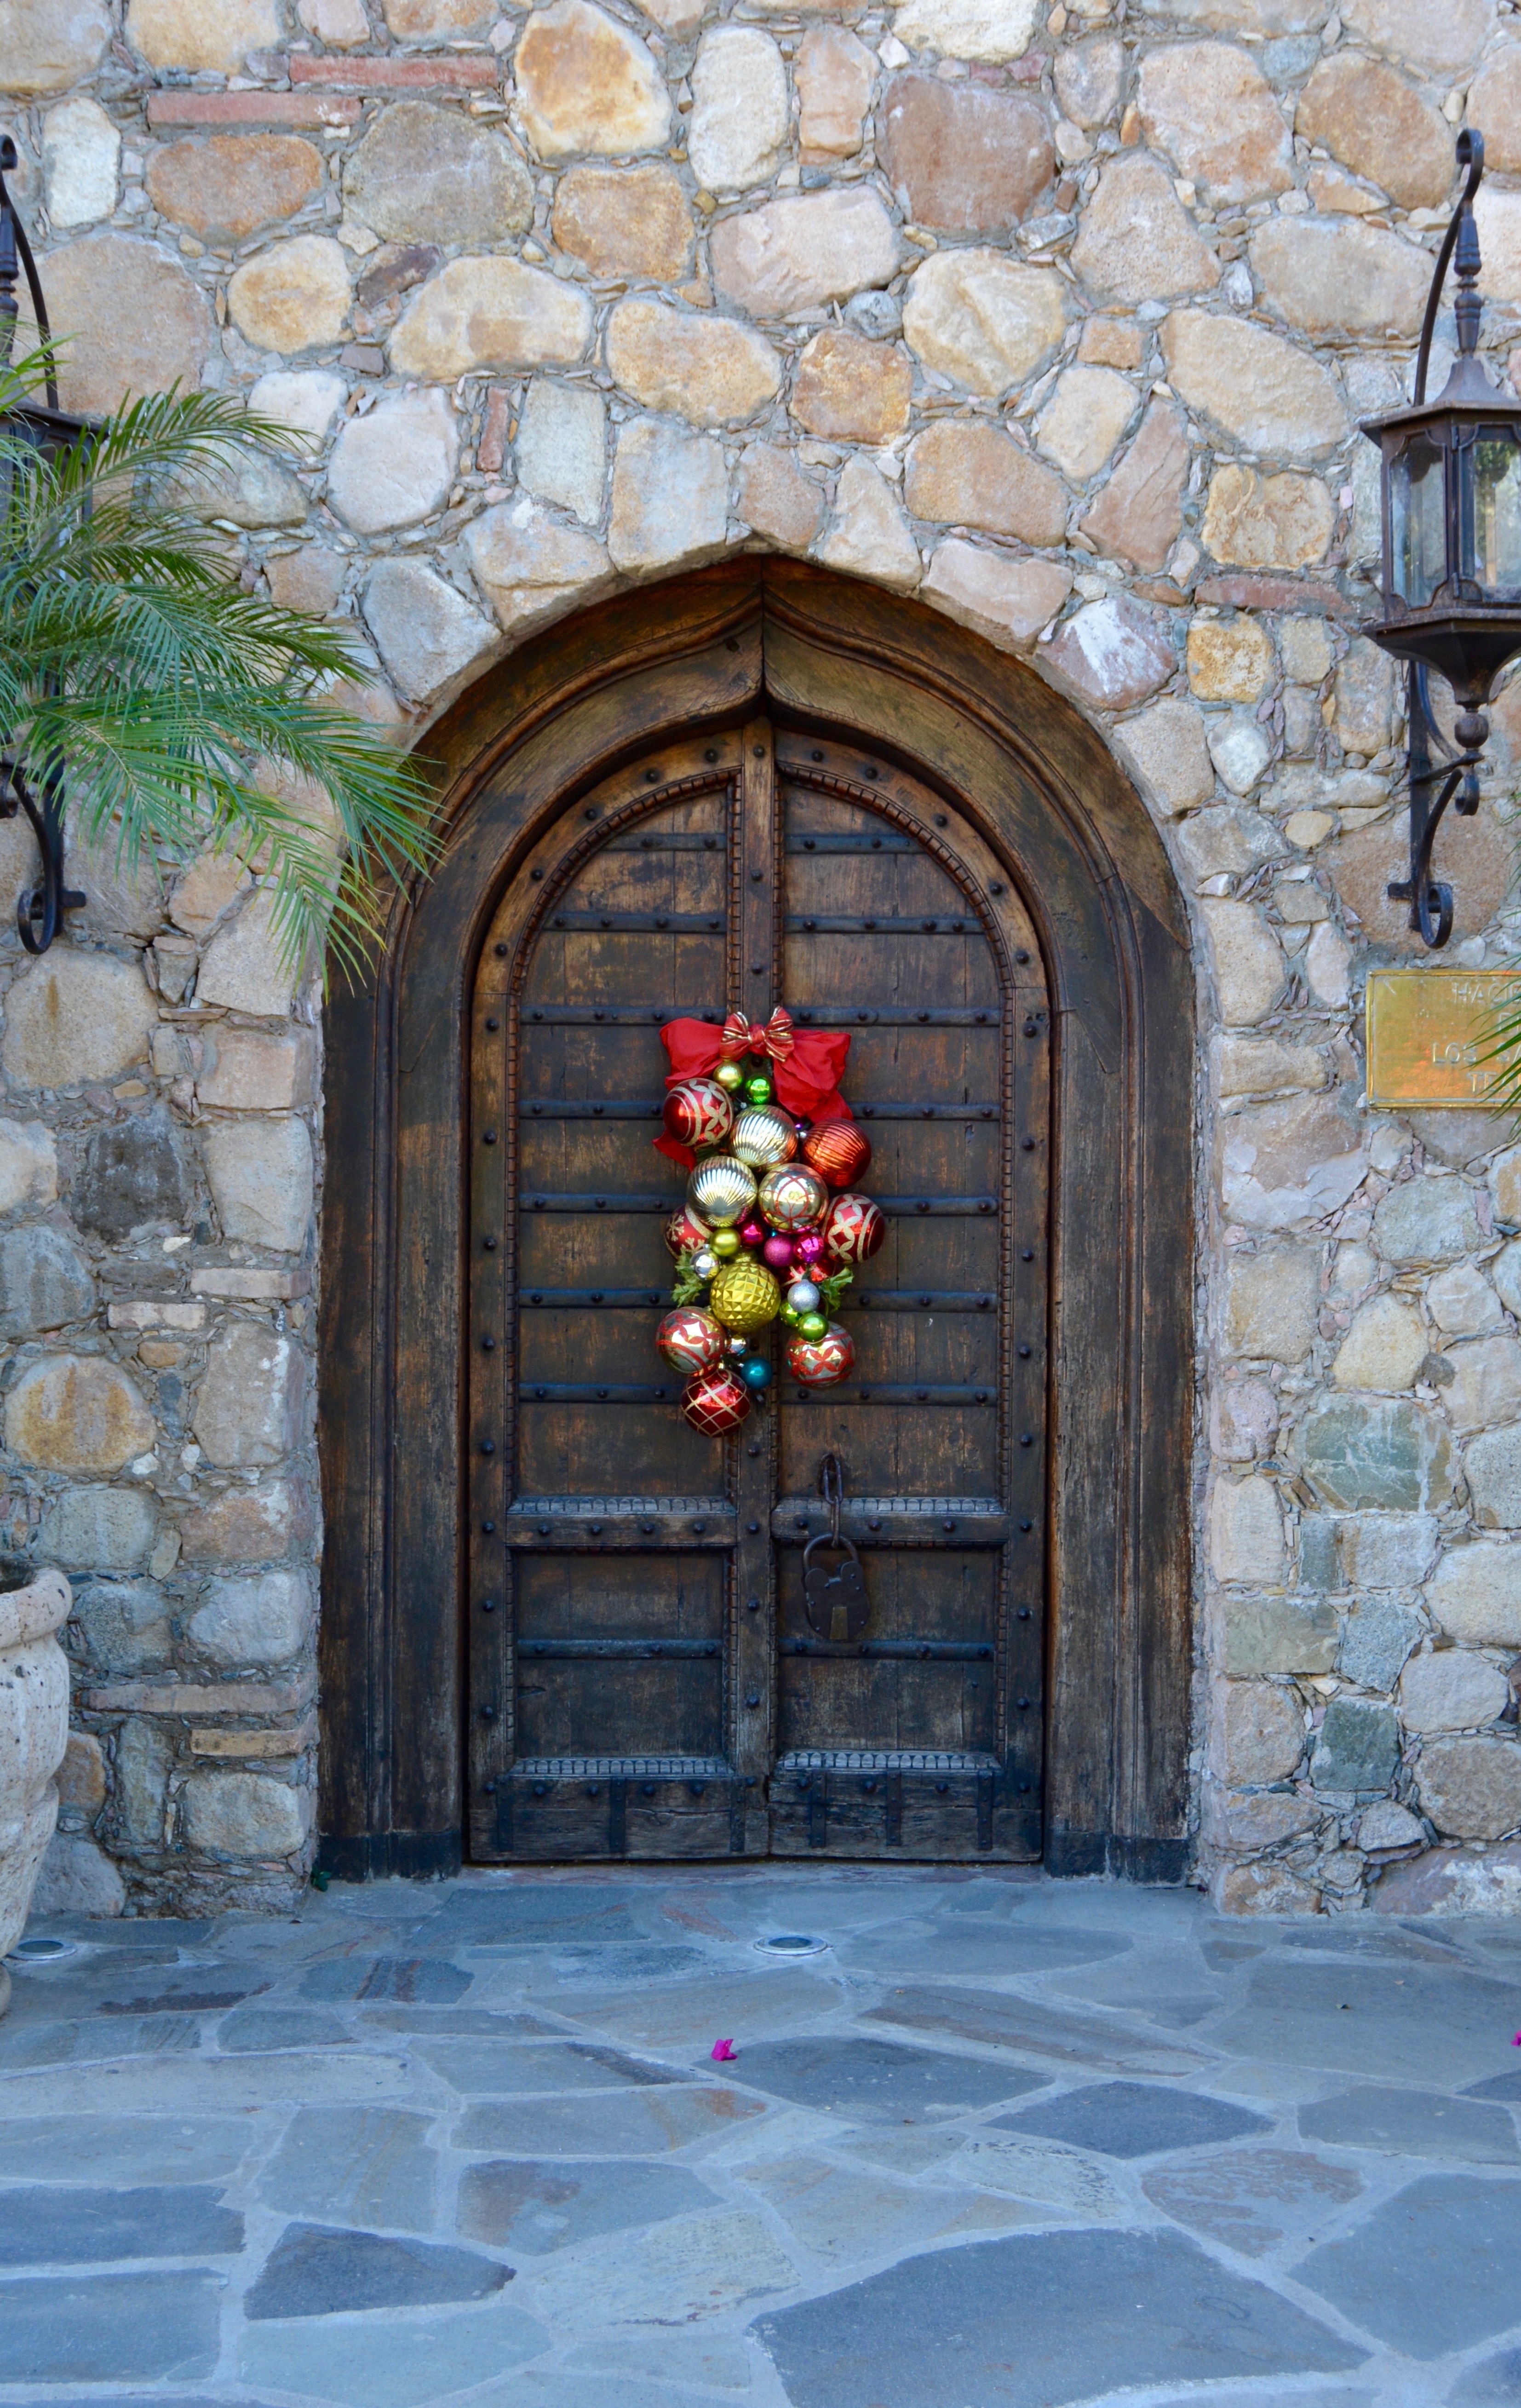
house, window, alley, home, wall, arch, chapel, brick, door, courtyard, mexico, estate, input, colonial, poplars, boutique hotel